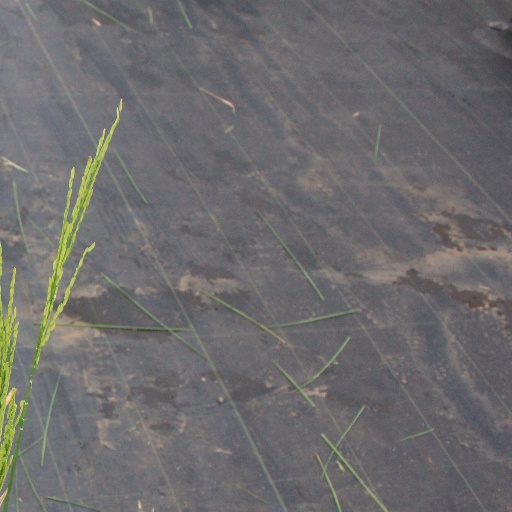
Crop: rice